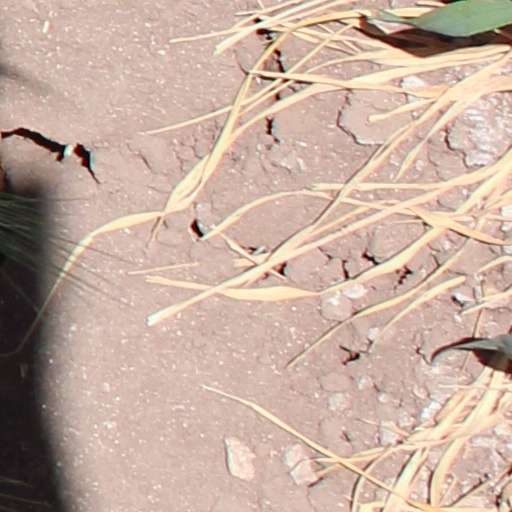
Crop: wheat